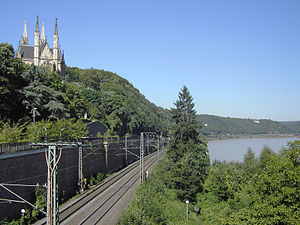
Remagen
Nutidens Remagen. Udsigt mod nord langs den venstre rhinbred til Apollinariskirche.
Remagen er en mindre by i den tyske delstat Rheinland-Pfalz. Byen ligger på Rhinens vestlige bred mellem Bonn og Koblenz. Remagen er kendt fra romertiden og blev berømt under 2. verdenskrig for kampene om Ludendorff-broen. Oven for byen ligger en berømt valfartskirke, Appolinariskirken.